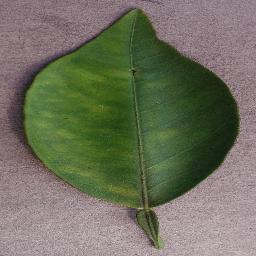
Label: Orange___Haunglongbing_(Citrus_greening)